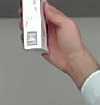
Product: dove_soap